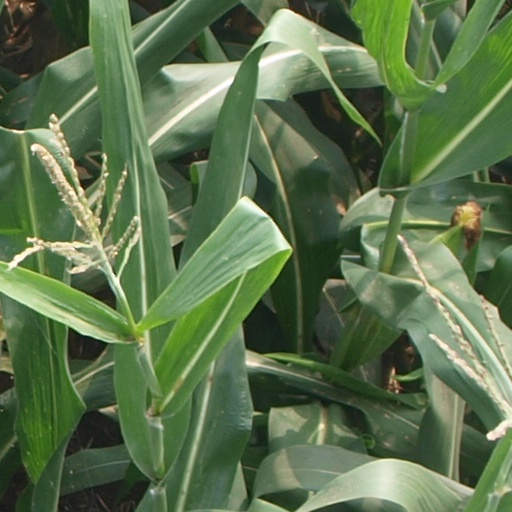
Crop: maize; corn